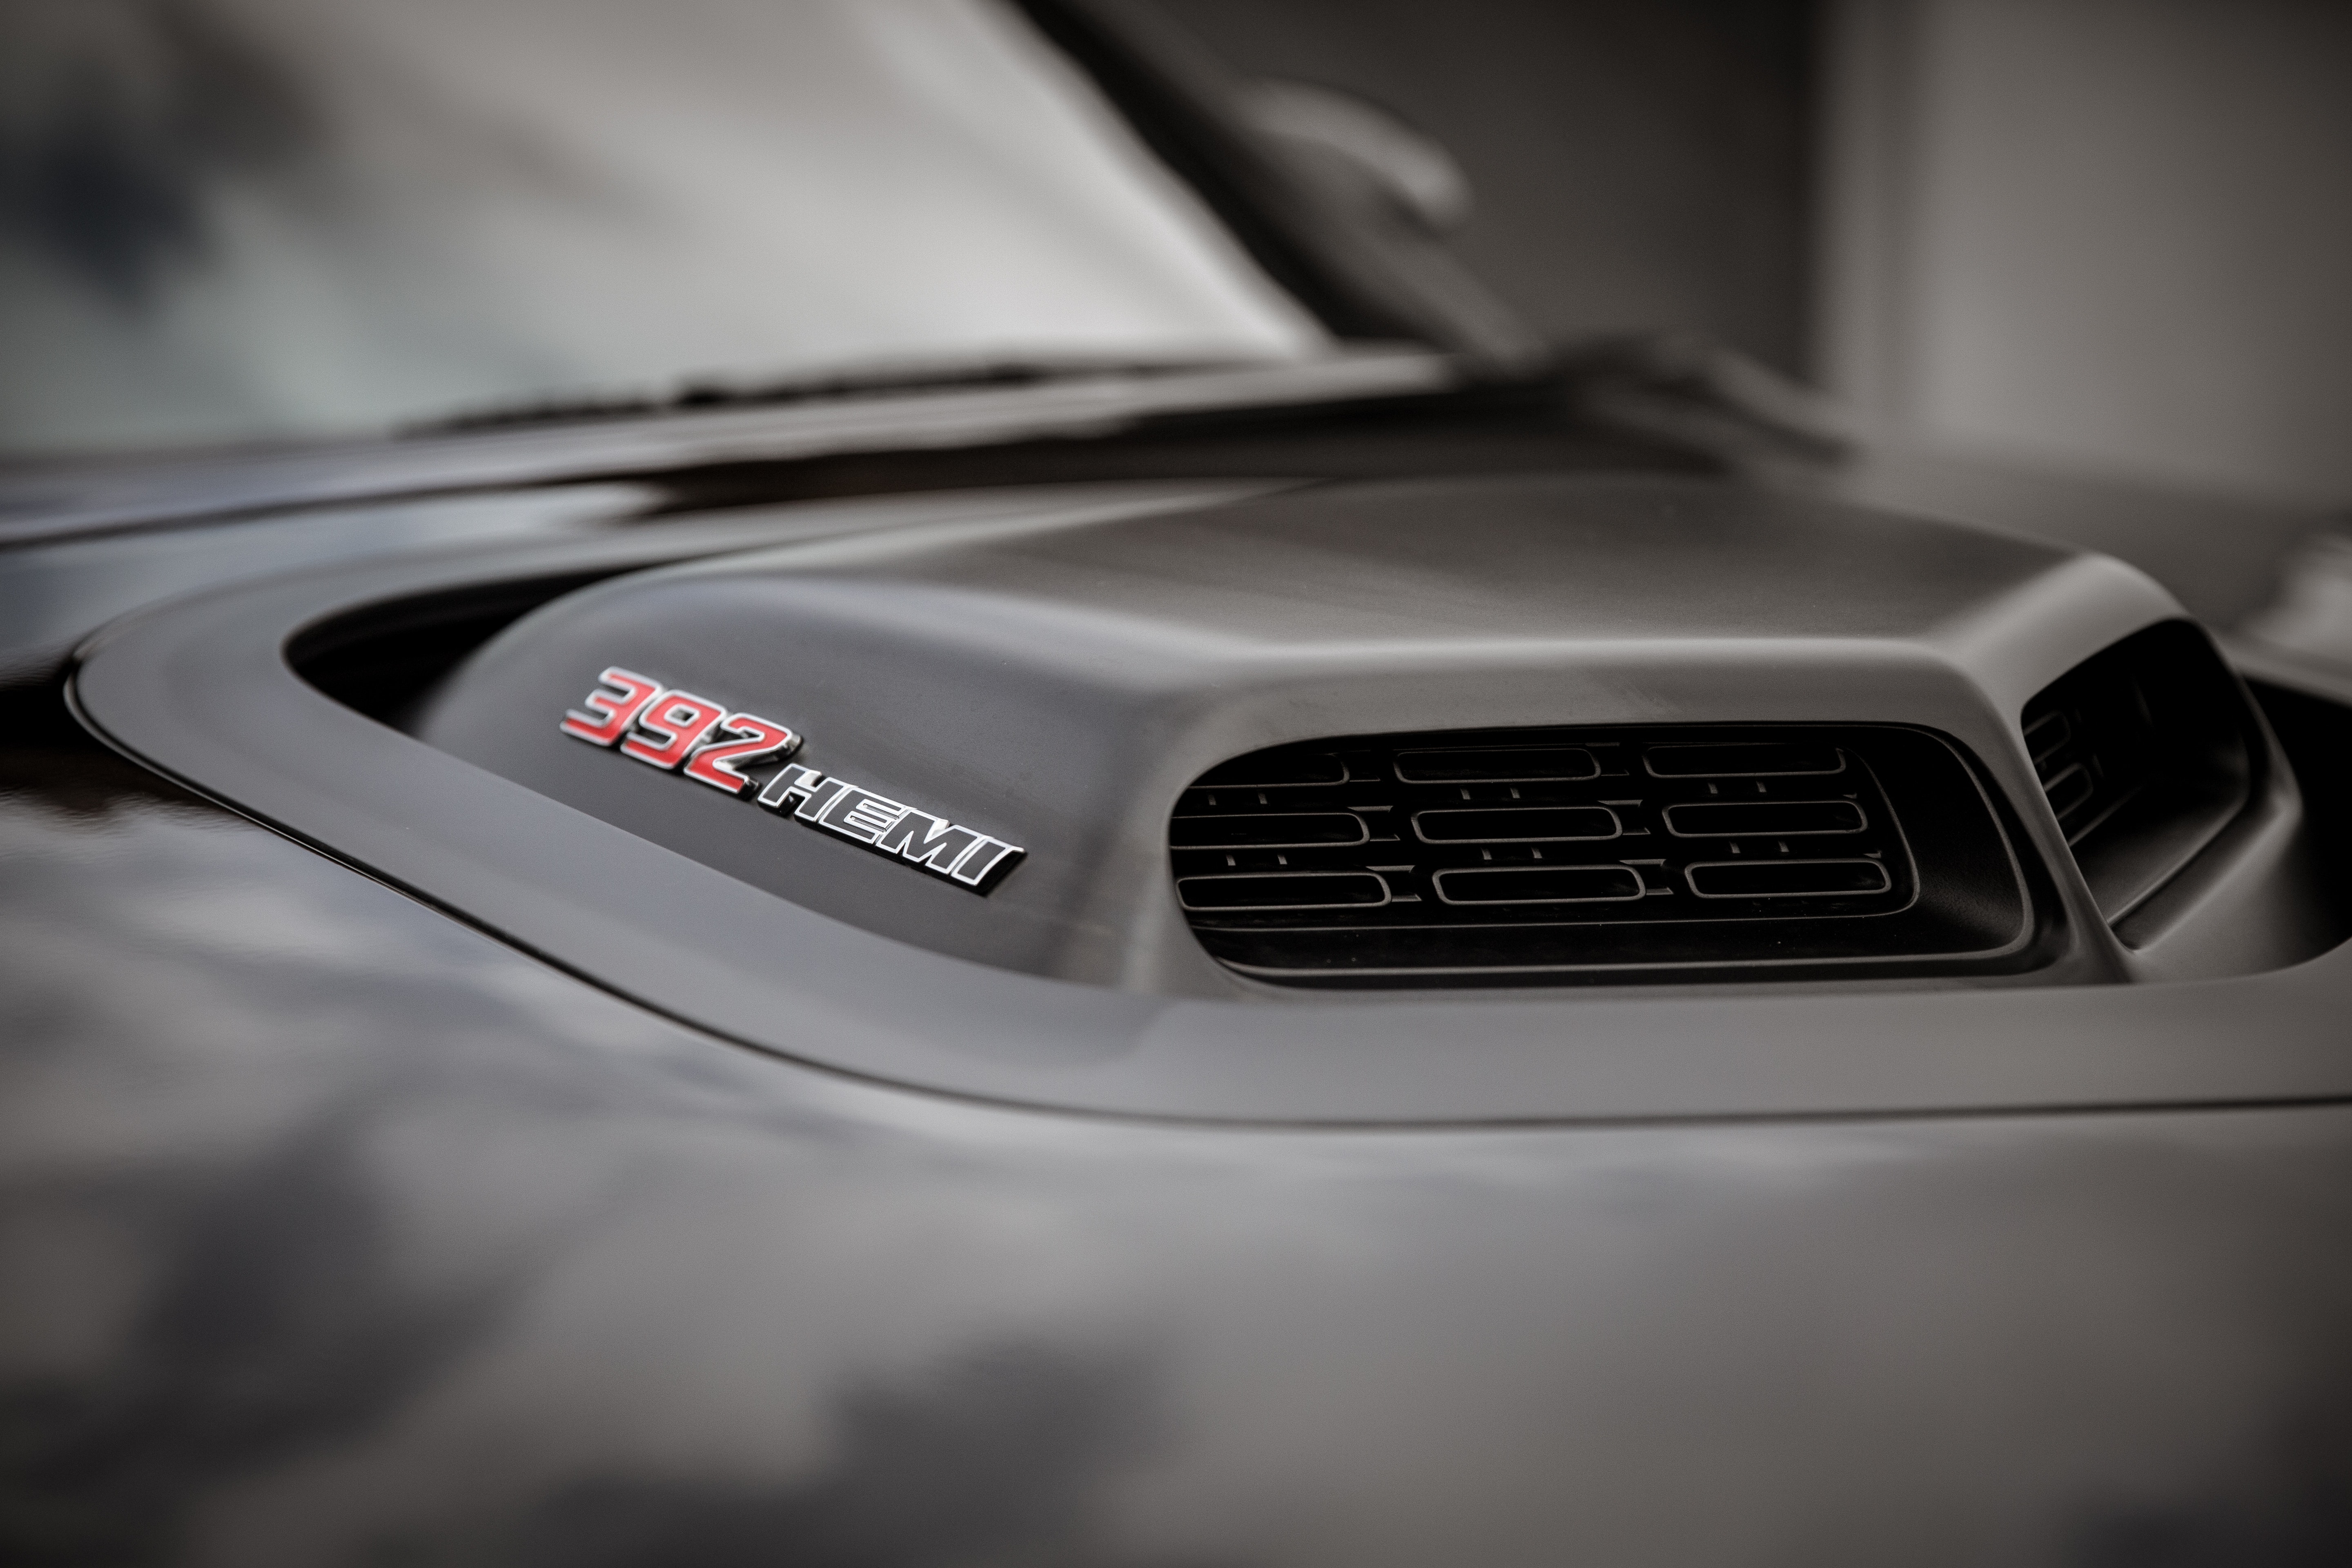
black, white, vehicle, hood, automotive design, car, grille, vehicle door, automotive exterior, personal luxury car, mid size car, performance car, windshield, automotive window part, family car, automotive lighting, sports sedan, muscle car, emblem, Tints and shades, subaru, supercar, hardtop